György Kurtág

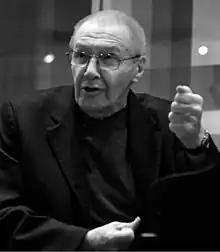
Kurtág in 2014 by

György Kurtág (born 19 February 1926) is a Hungarian composer of contemporary classical music and pianist. According to "Grove Music Online", with a style that draws on "Bartók, Webern and, to a lesser extent, Stravinsky, his work is characterized by compression in scale and forces, and by a particular immediacy of expression". In 2023 he was described as "one of the last living links to the defining postwar composers of the European avant-garde".